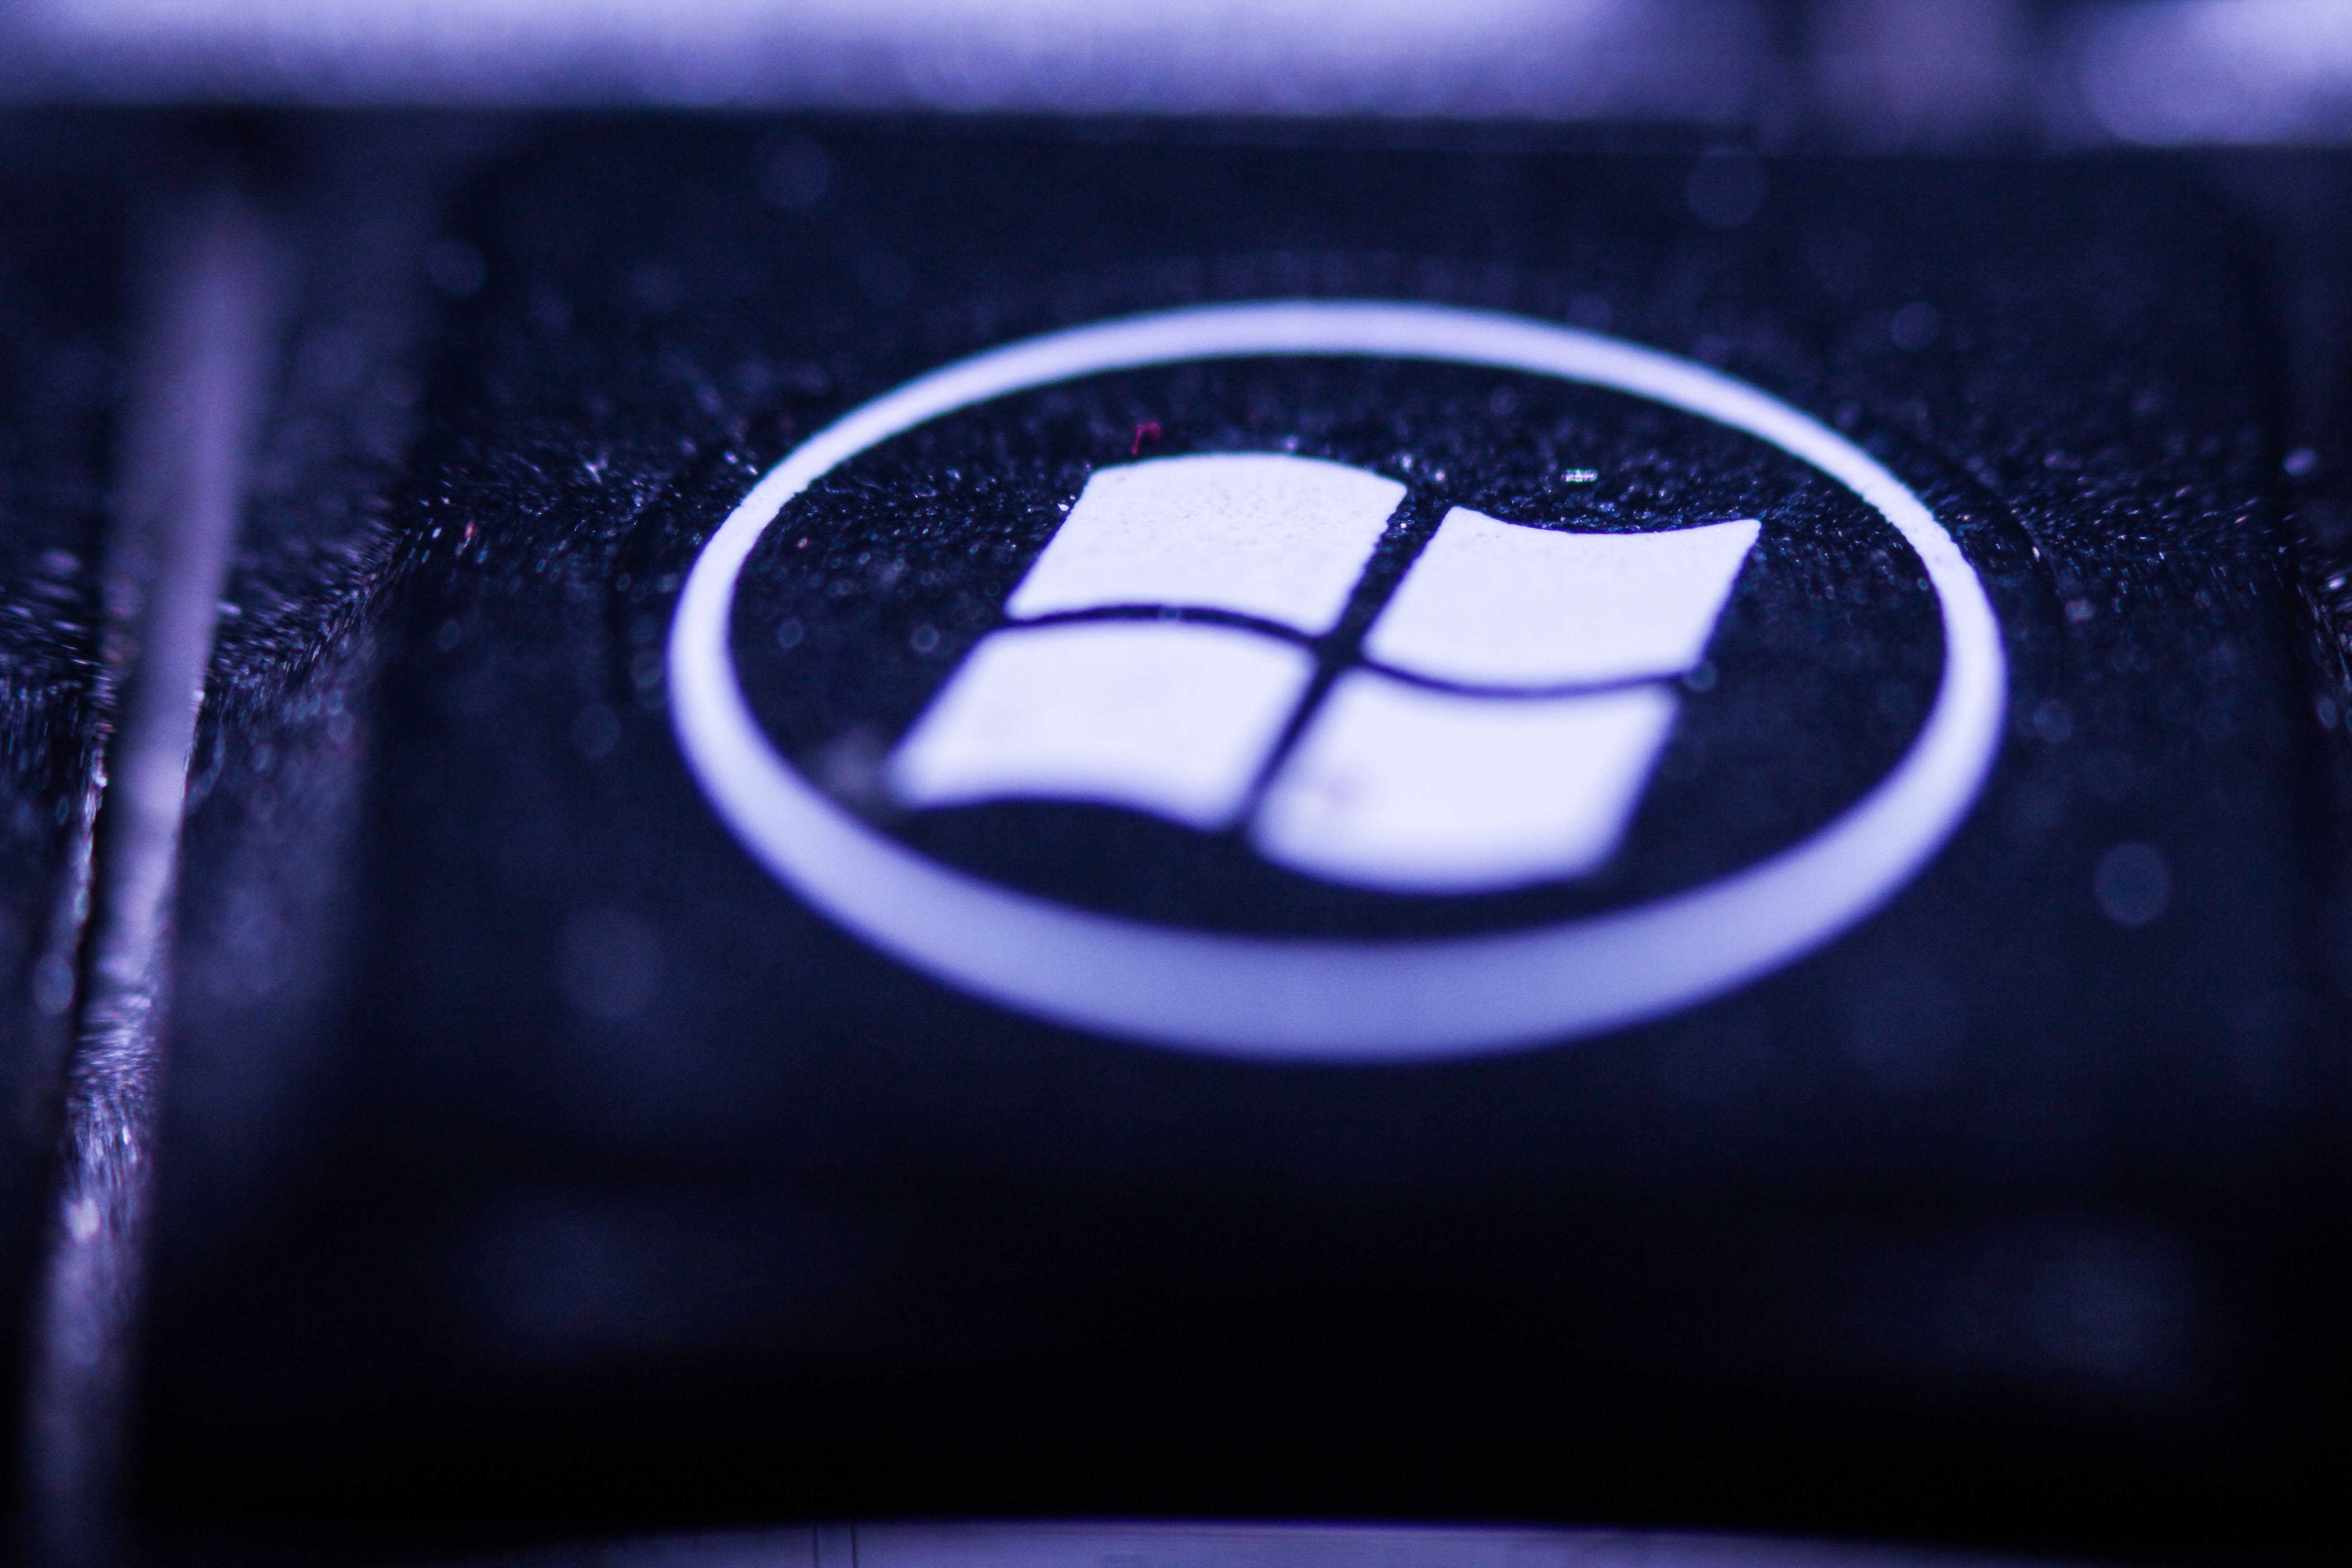
light, number, color, darkness, blue, black, shape, computer wallpaper